Question: What are the sandwiches sitting in?
Tambaya: A cikin ina sanwici ɗin yake?
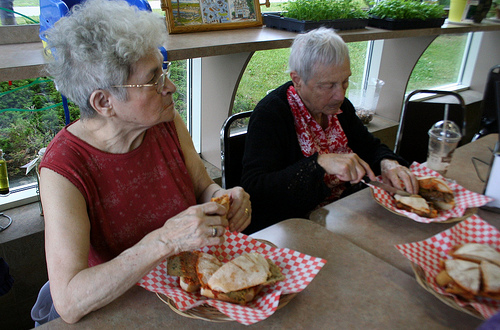
Answer: Baskets.
Amsa: Kwanduna.